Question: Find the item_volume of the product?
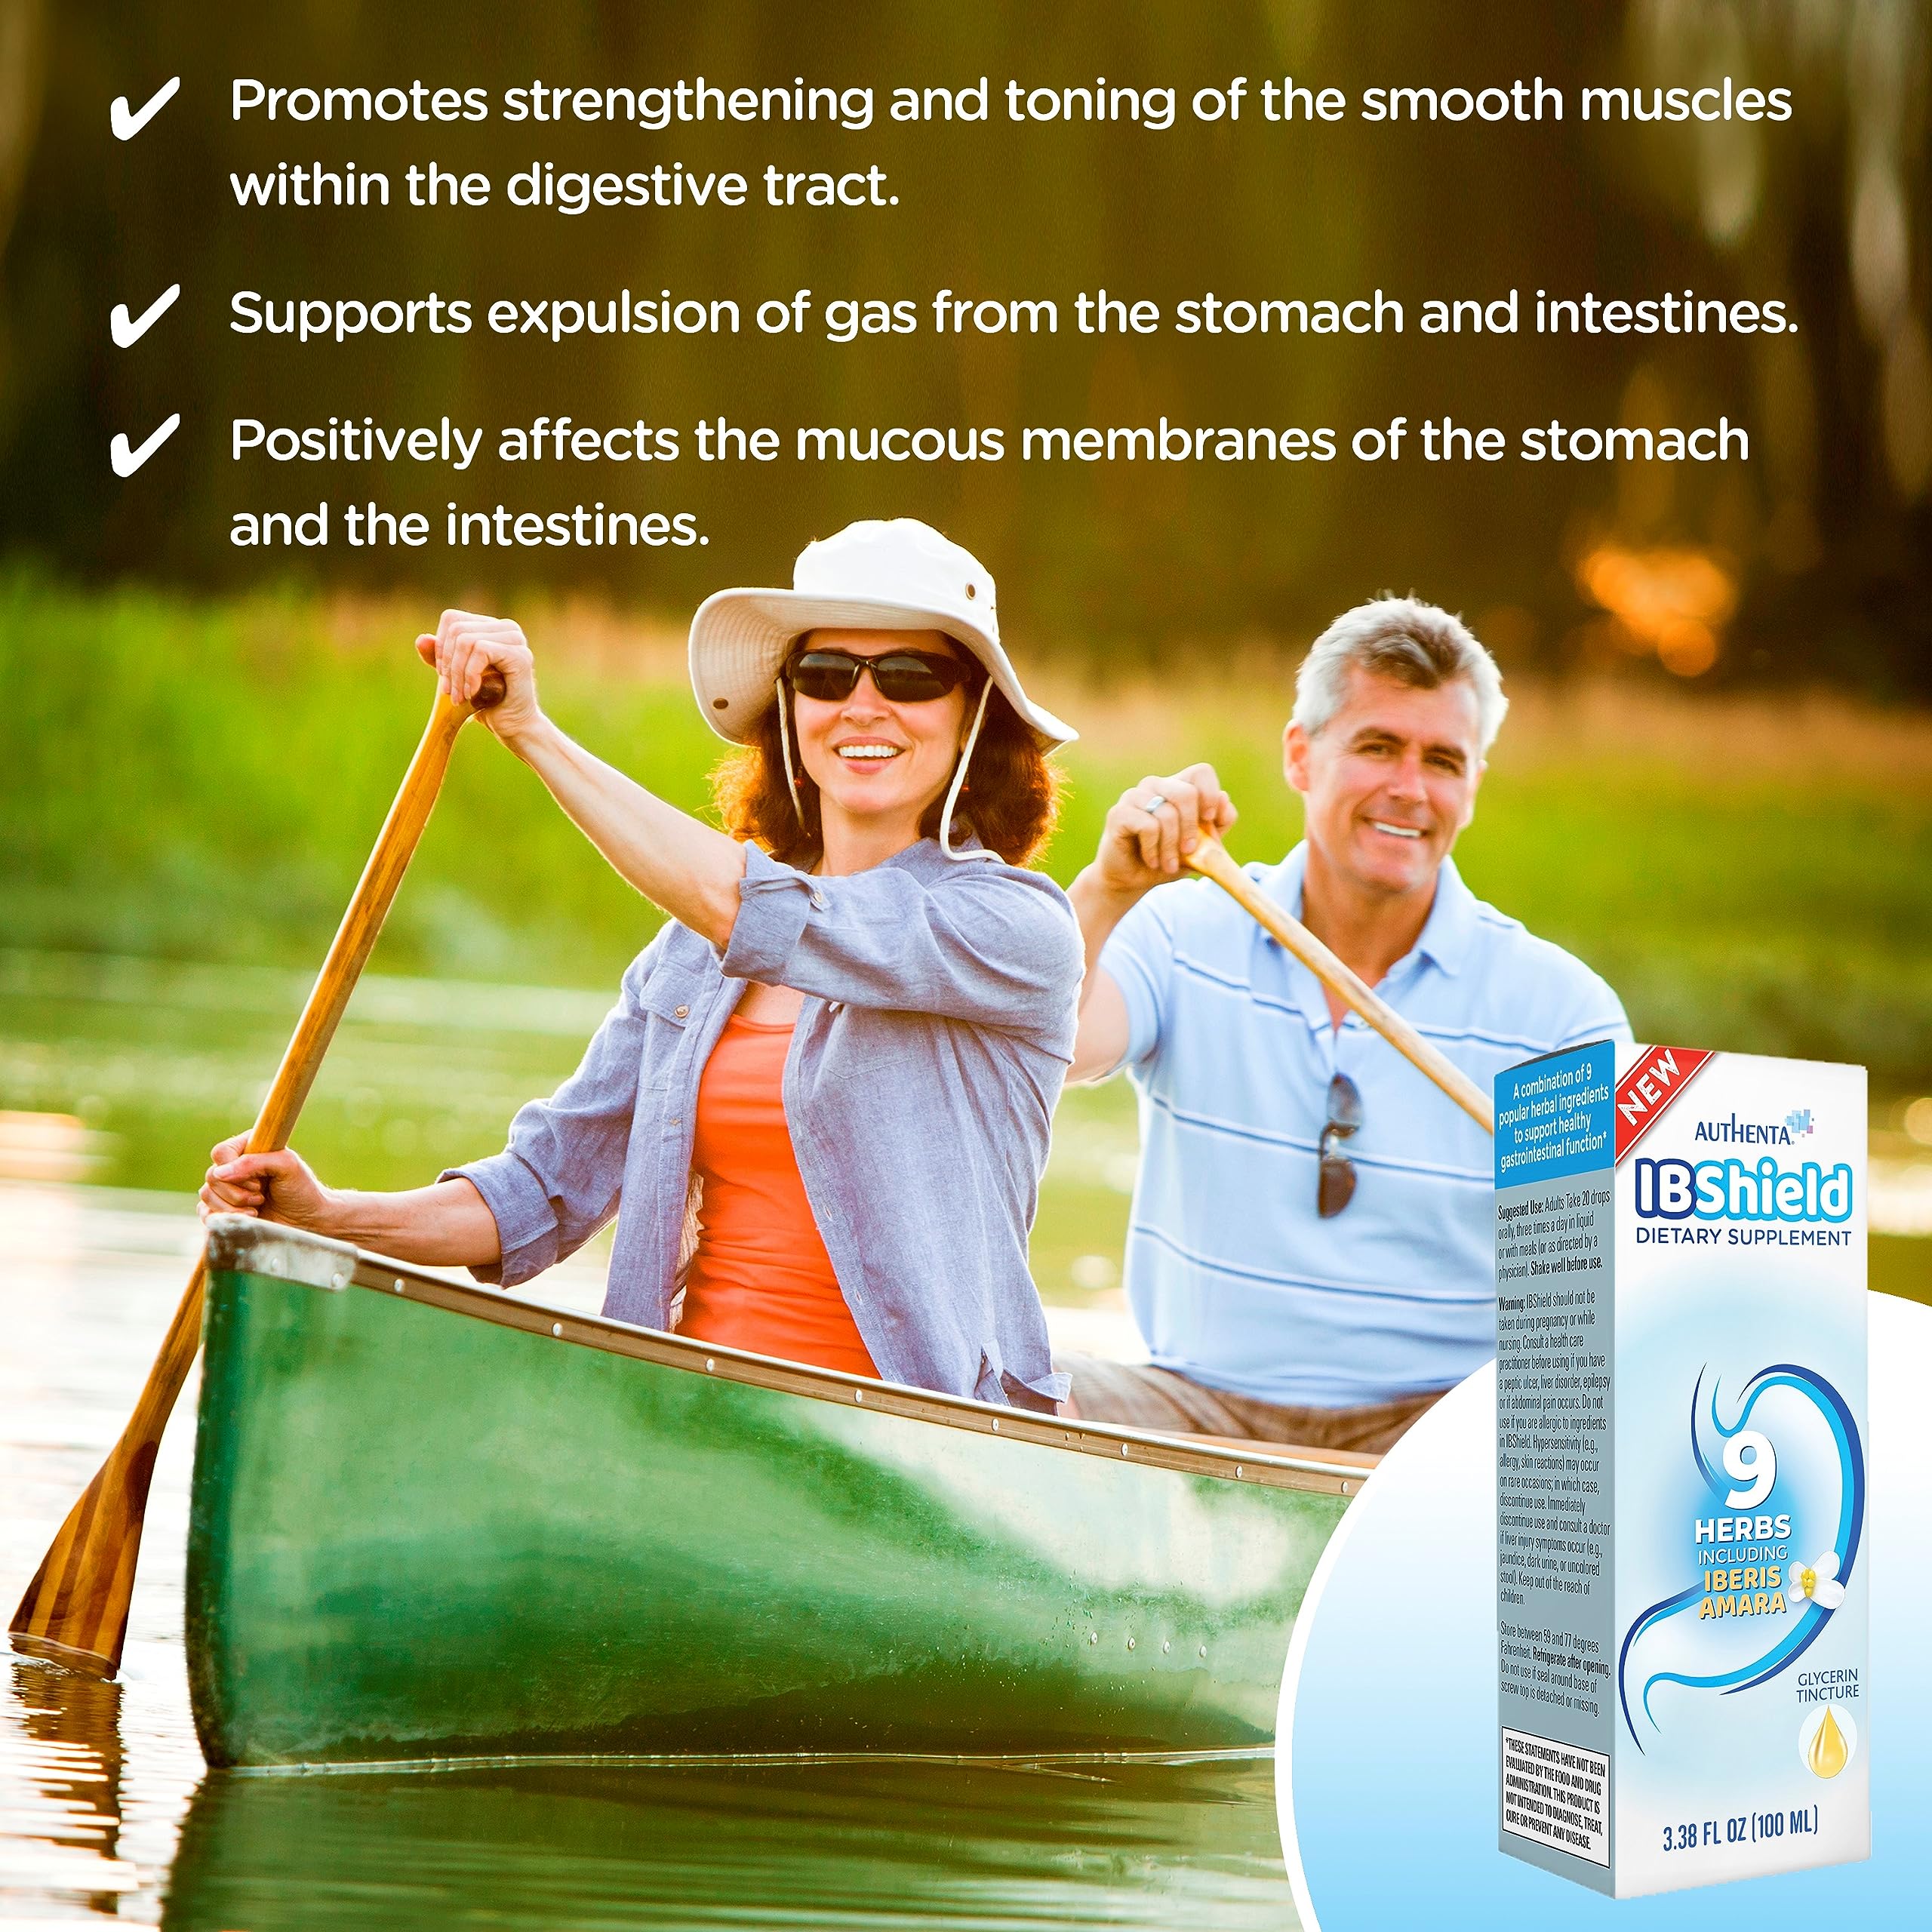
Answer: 3.38 fluid ounce